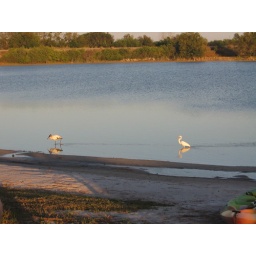
I probably misspelled that but regardless these lovely birds are in the small lake behind our room.